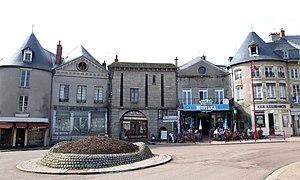
La Porte Notre-Dame à Château-Chinon(Ville), place Notre-Dame (Nièvre, Bourgogne, FRANCE)
La châtellenie de Château-Chinon, devenue ensuite le comté de Château-Chinon, est un ancien fief féodal situé au centre de l'actuelle région de Bourgogne.
Château-Chinon (Ville), ou souvent simplement Château-Chinon, est une commune française située dans le département de la Nièvre, en région Bourgogne-Franche-Comté.
Cet article recense les monuments historiques de la Nièvre, en France.